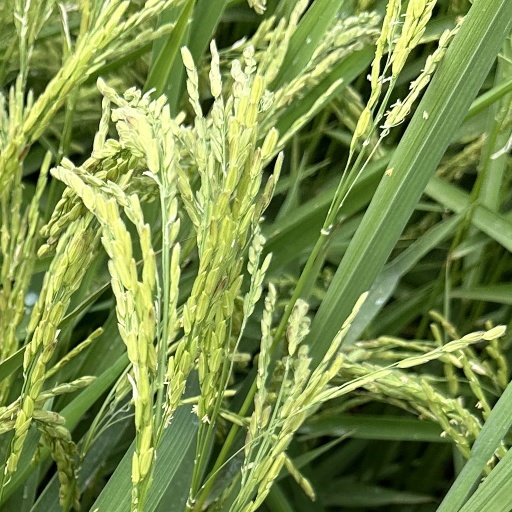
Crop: rice